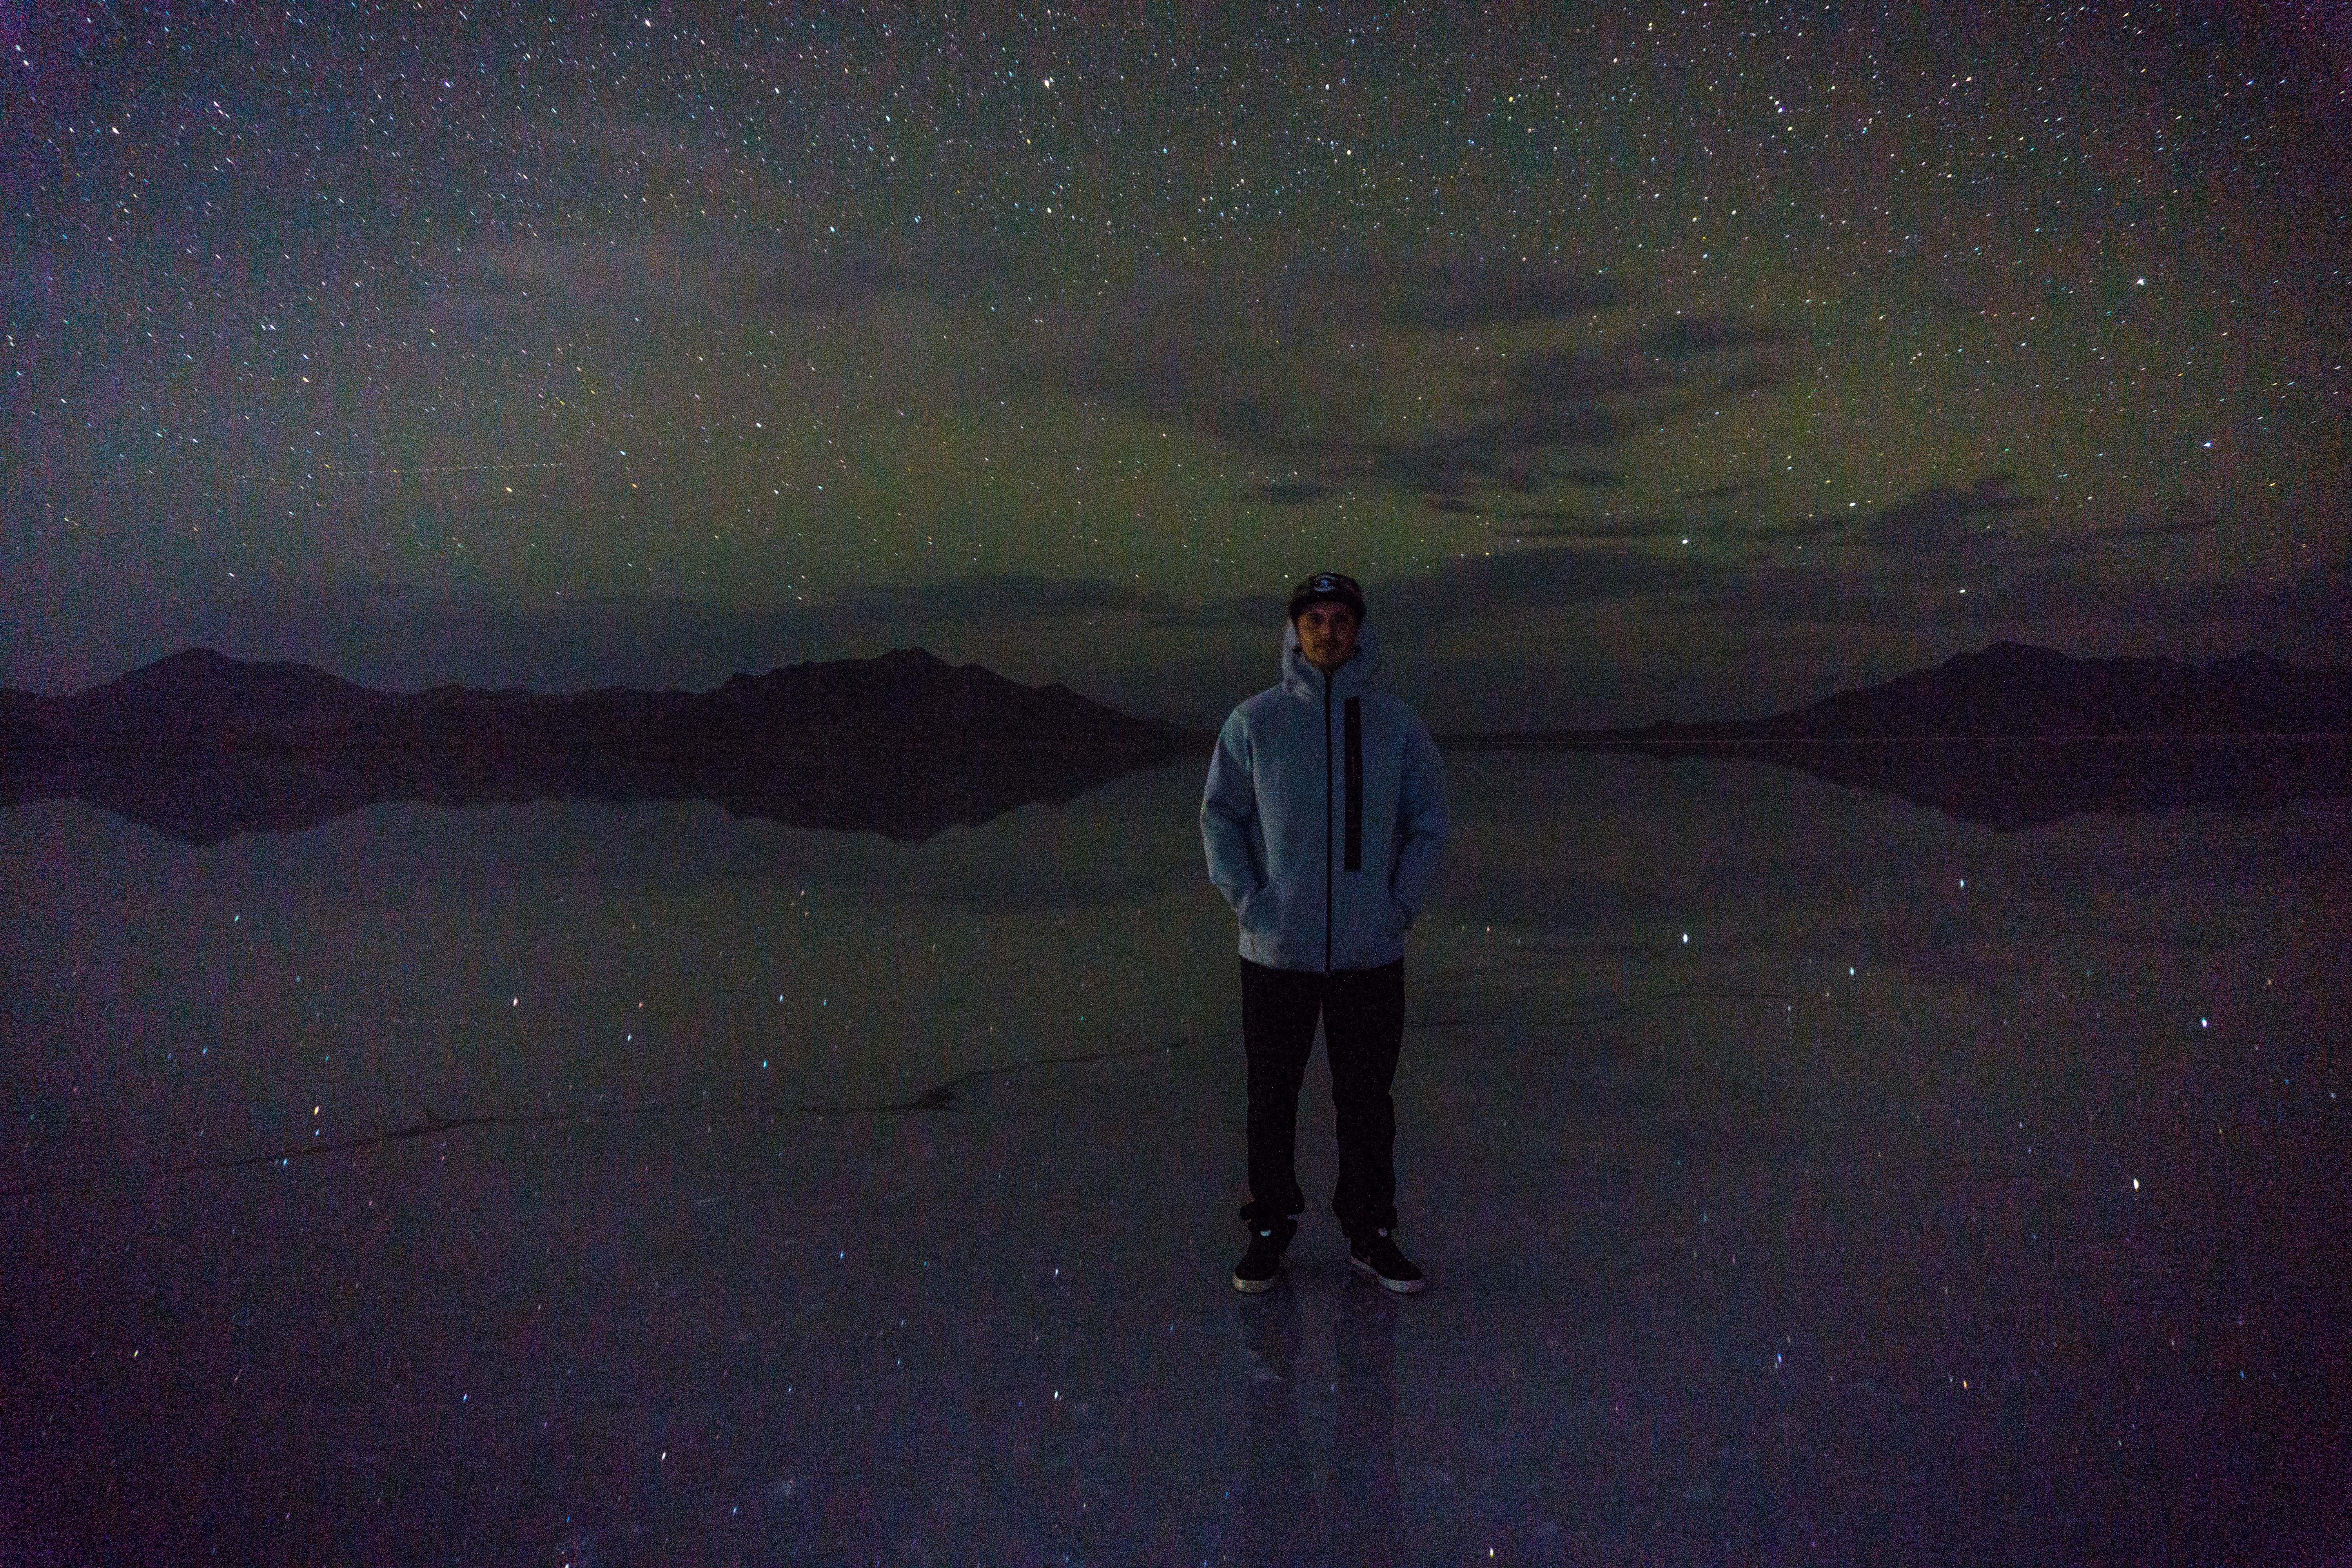
horizon, light, sky, night, star, dawn, atmosphere, dusk, evening, reflection, darkness, aurora, moonlight, astronomy, midnight, screenshot, astronomical object, atmospheric phenomenon, atmosphere of earth